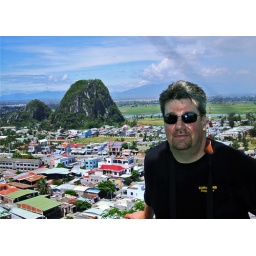
Overlooking the Marble Mountains near DaNang, Vietnam. Yes, my face is red :D